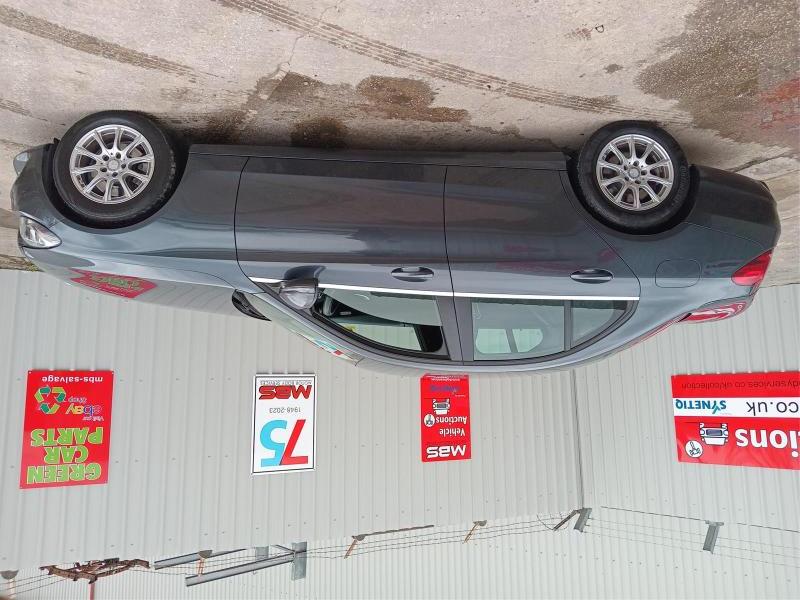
Aucun dommage détecté.
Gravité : aucun